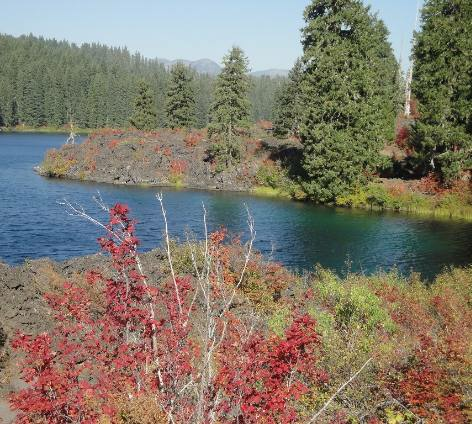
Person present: No